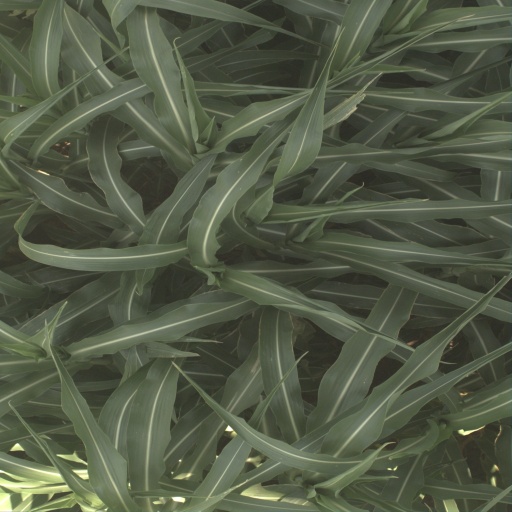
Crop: sorghum